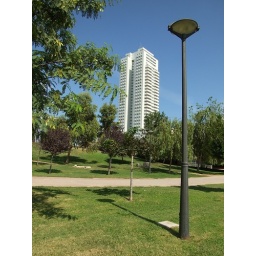
Tallest building in Valencia seen form the former river bed